Uriah the Hittite

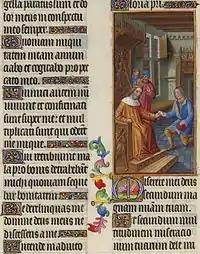
"David Entrusts a Letter to Uriah." In the Musée Condé, Chantilly.

David's mighty men were a group of his best 37 fighters (later expanded to around 80). Although the lists of his mighty men (2 Samuel 23:8–39 & 1 Chronicles 11:10–47) are given after David has become king, many of them may have been the loyal followers who stayed with him when he was fleeing King Saul. At the very least, they fought side by side with him. Uriah's closeness to David is illustrated by how closely he lived to the palace, and his position as one of the mighty men at the front battle lines allowed David to formulate and carry out his plot.